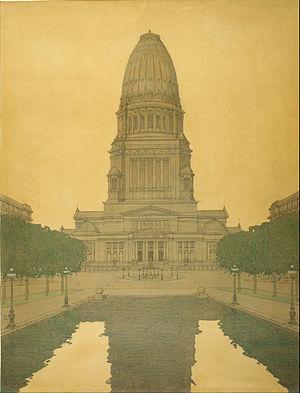
Le Plan Burnham est un nom populaire qui fut donné dans les années 1900 pour définir le vaste plan de restructuration urbaine de la ville de Chicago aux États-Unis. D'abord appelé « Plan de Chicago de 1909 », le plan Burnham a été conduit par les architectes paysagistes et urbanistes Daniel Burnham et Edward H. Bennett.